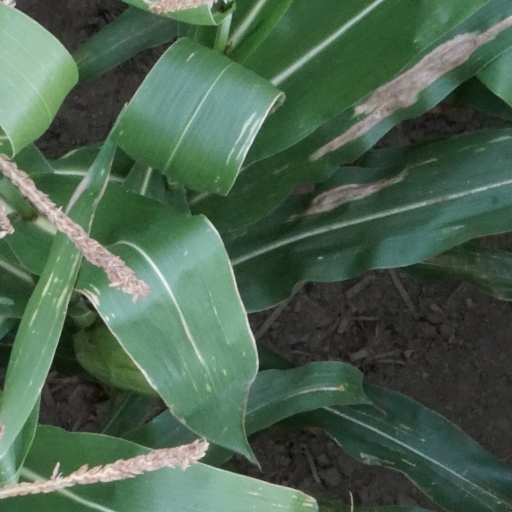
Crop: maize; corn